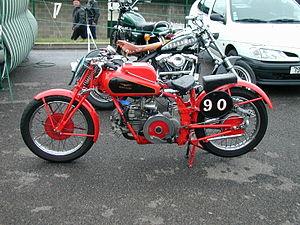
Moto Guzzi est un constructeur de motos italien situé dans la région du lac de Côme, en Lombardie.